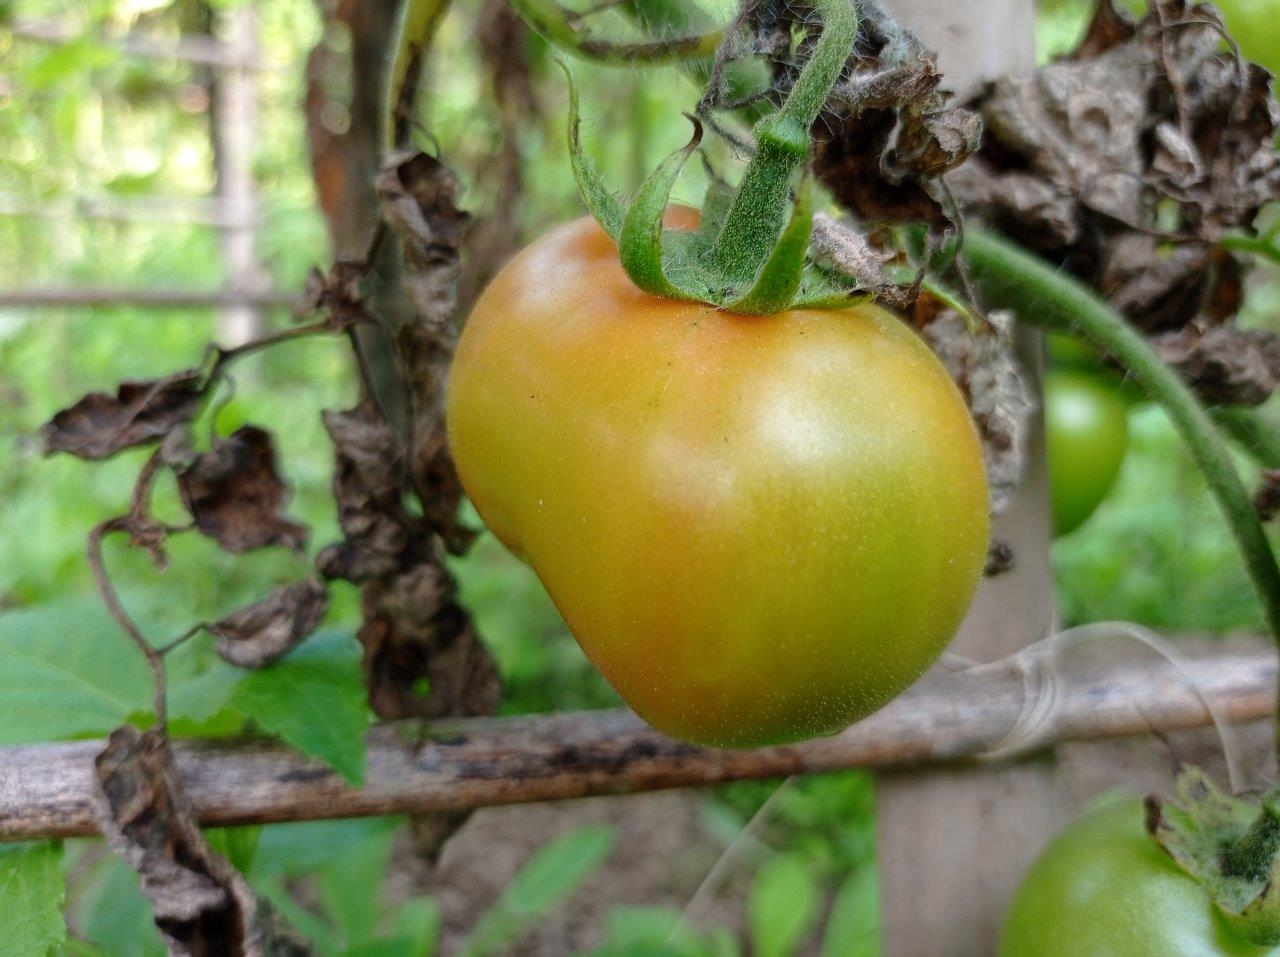
Maturity: Mature